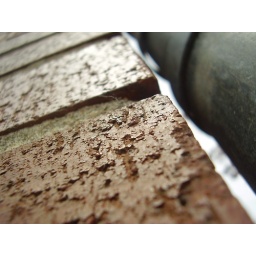
The area between the wall and the fence in my schoolyard.